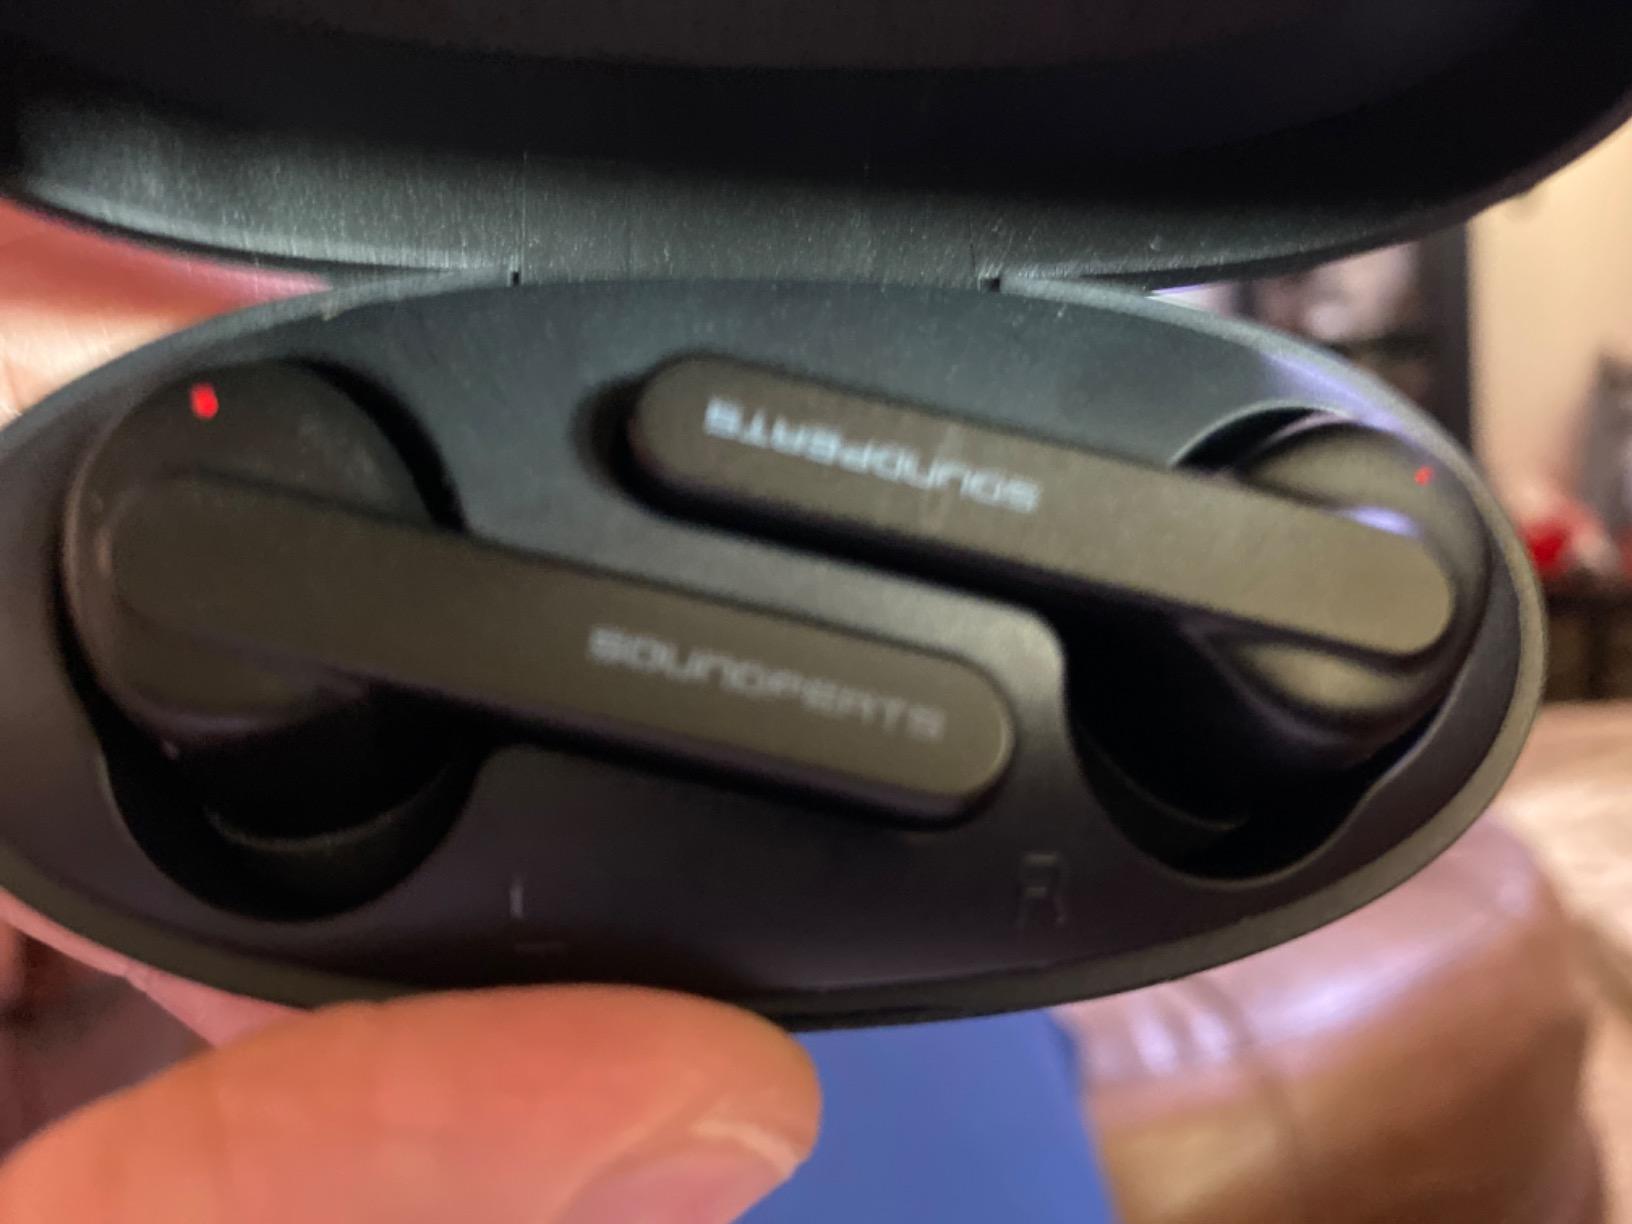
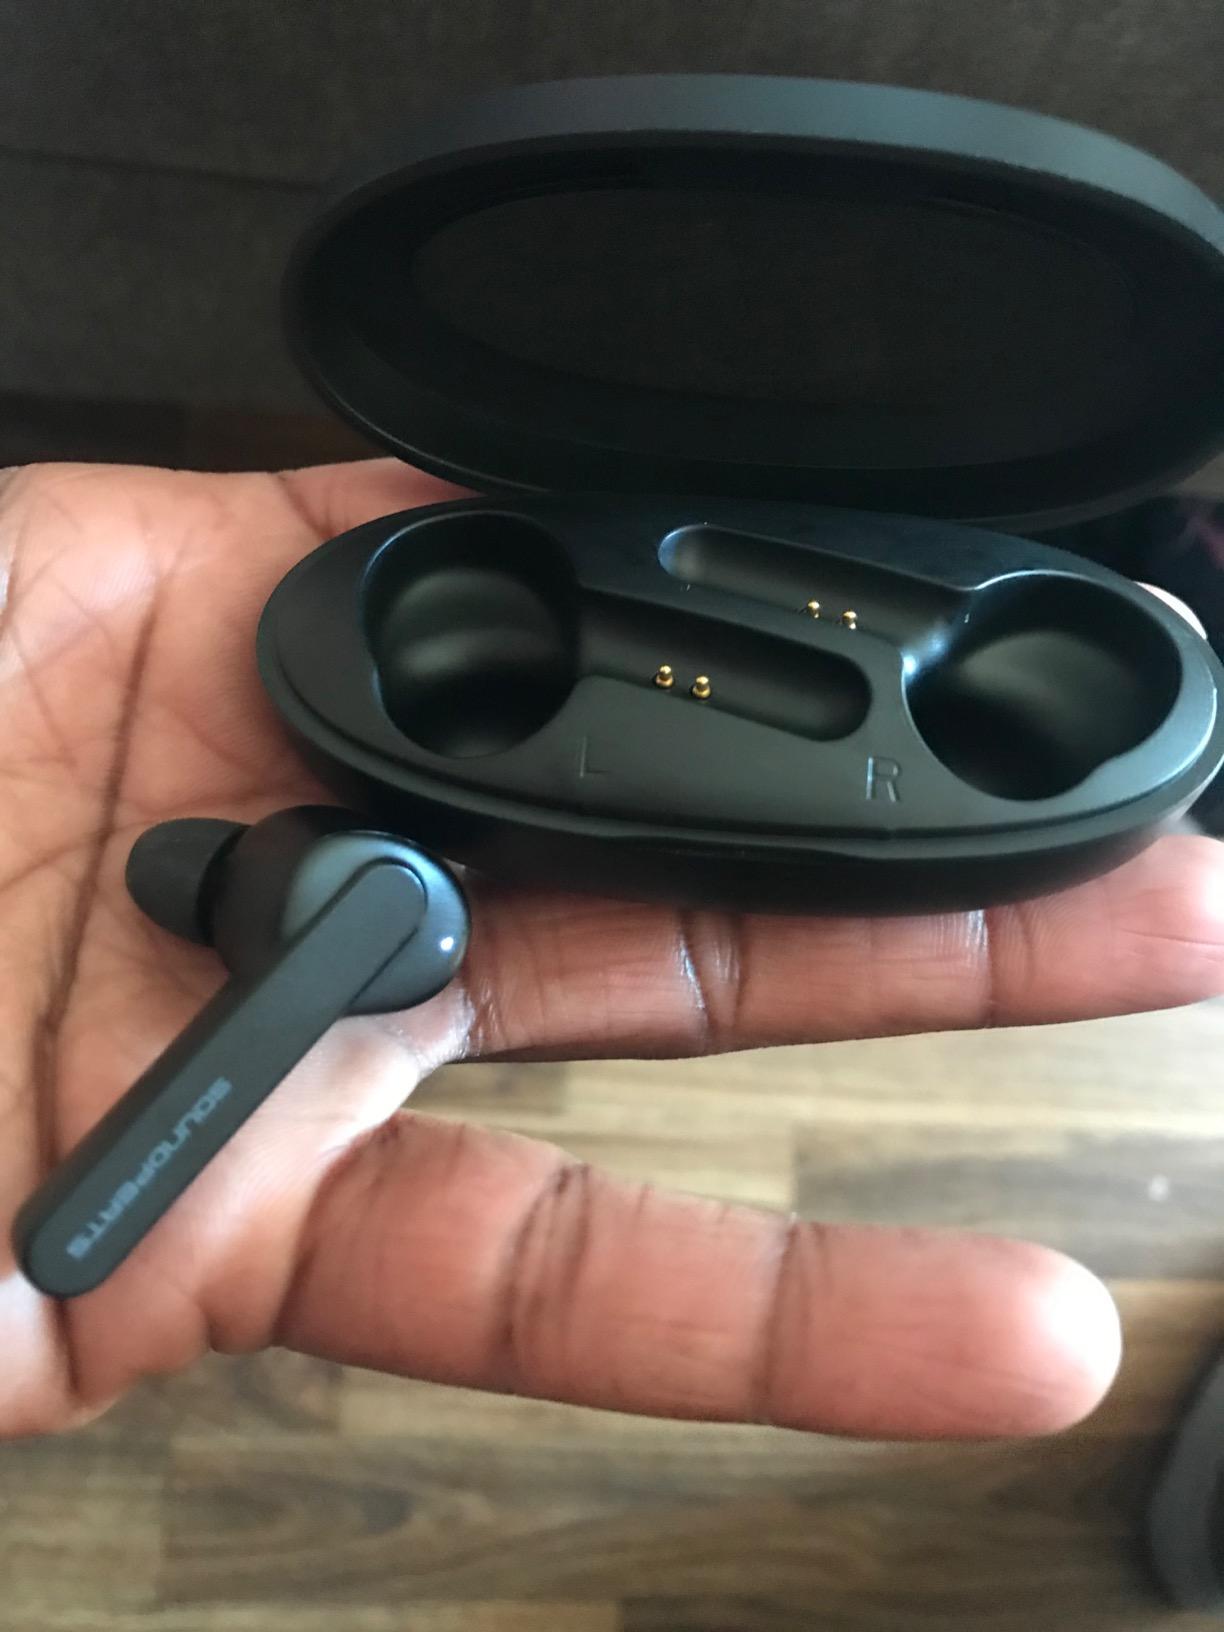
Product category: earbuds
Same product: yes